James Jones (Virginia politician)

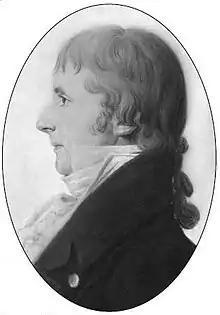
Engraving of James Jones by Charles Balthazar Julien Févret de Saint-Mémin

James Jones (December 11, 1772 – April 25, 1848) was a medical doctor, Virginia legislator, and U.S. Representative from Virginia.